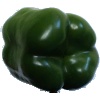
Label: Pepper Green 1